Royal Shrovetide Football

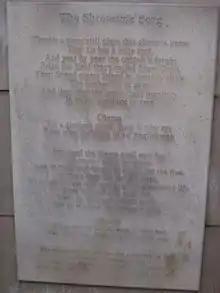
Original lyrics from 1891 mounted on the plinth.

The event is often attended by reporters and documentary makers from several European countries, along with those from the United States and Japan. Appearances on UK television include "Blue Peter", where the presenters experienced the game for themselves, and gameshow "They Think It's All Over", where it was featured as the "Unusual Sport" and later in the show some local Down'Ards appeared on the "Feel the Sportsman" round.